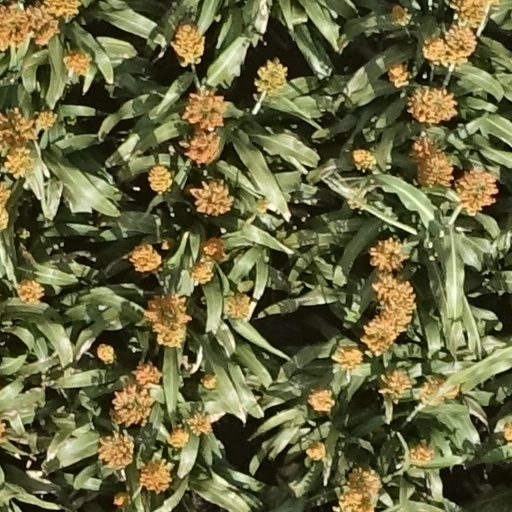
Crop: sorghum